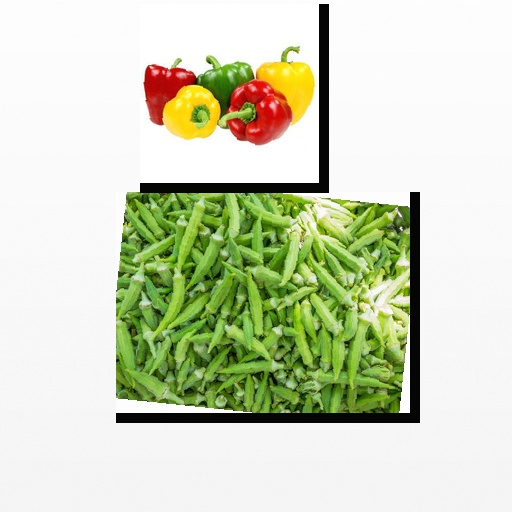
Food items: bell_pepper, okra